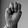
ASL letter: M